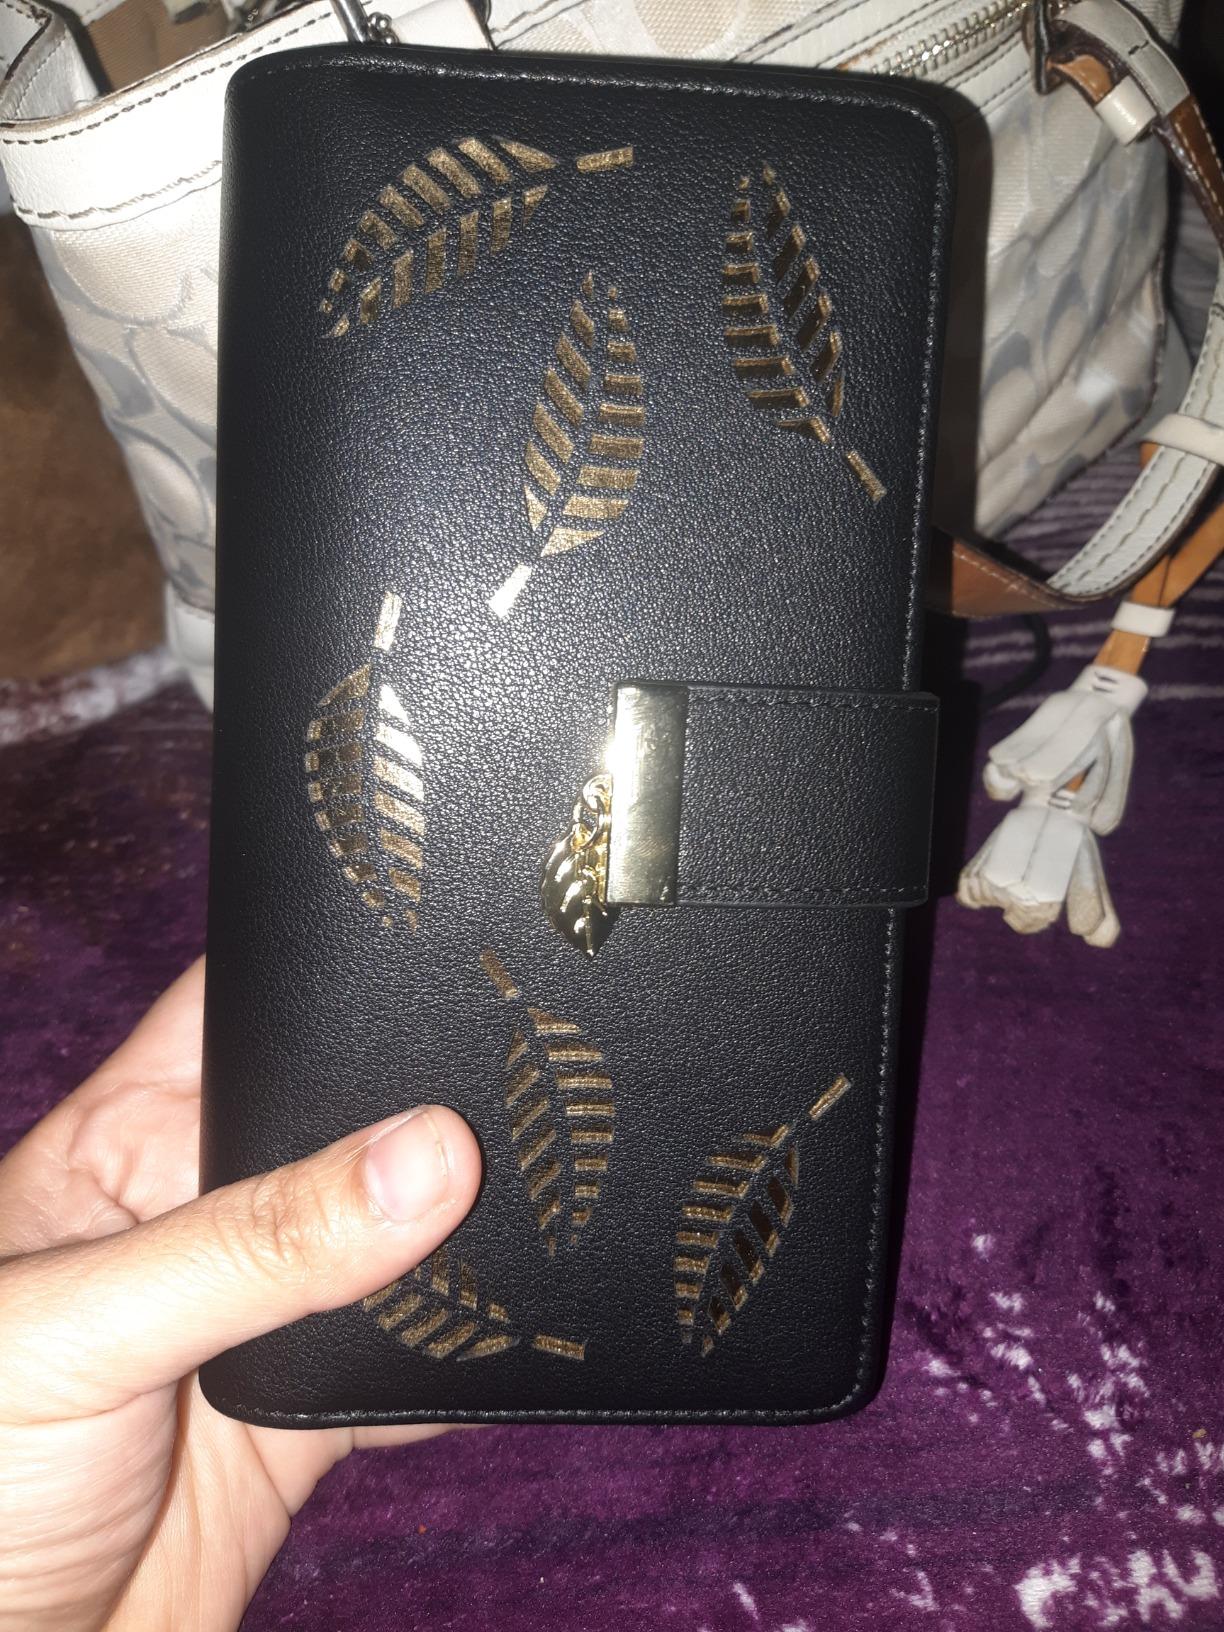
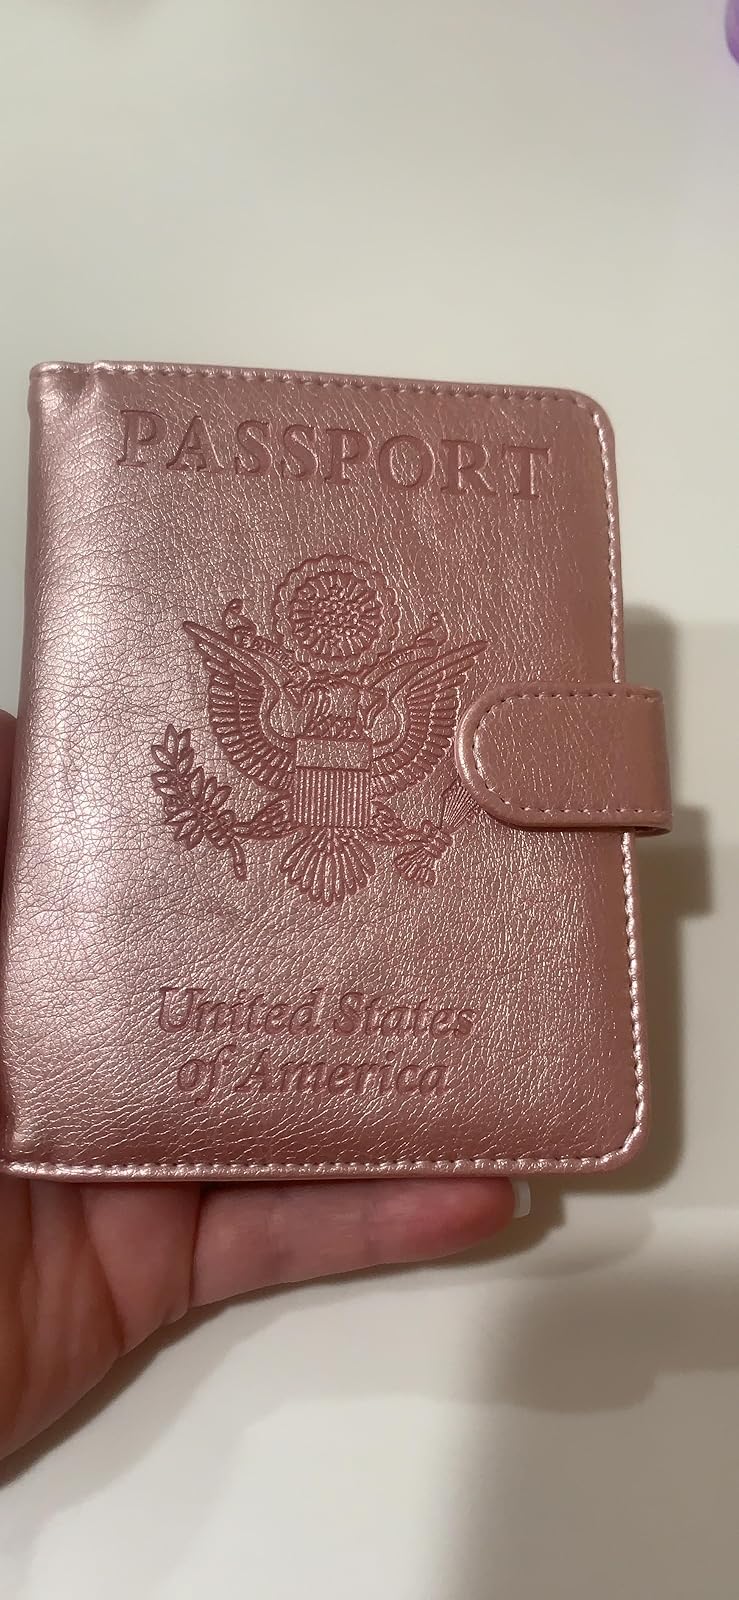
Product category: accessories_wallet
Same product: no